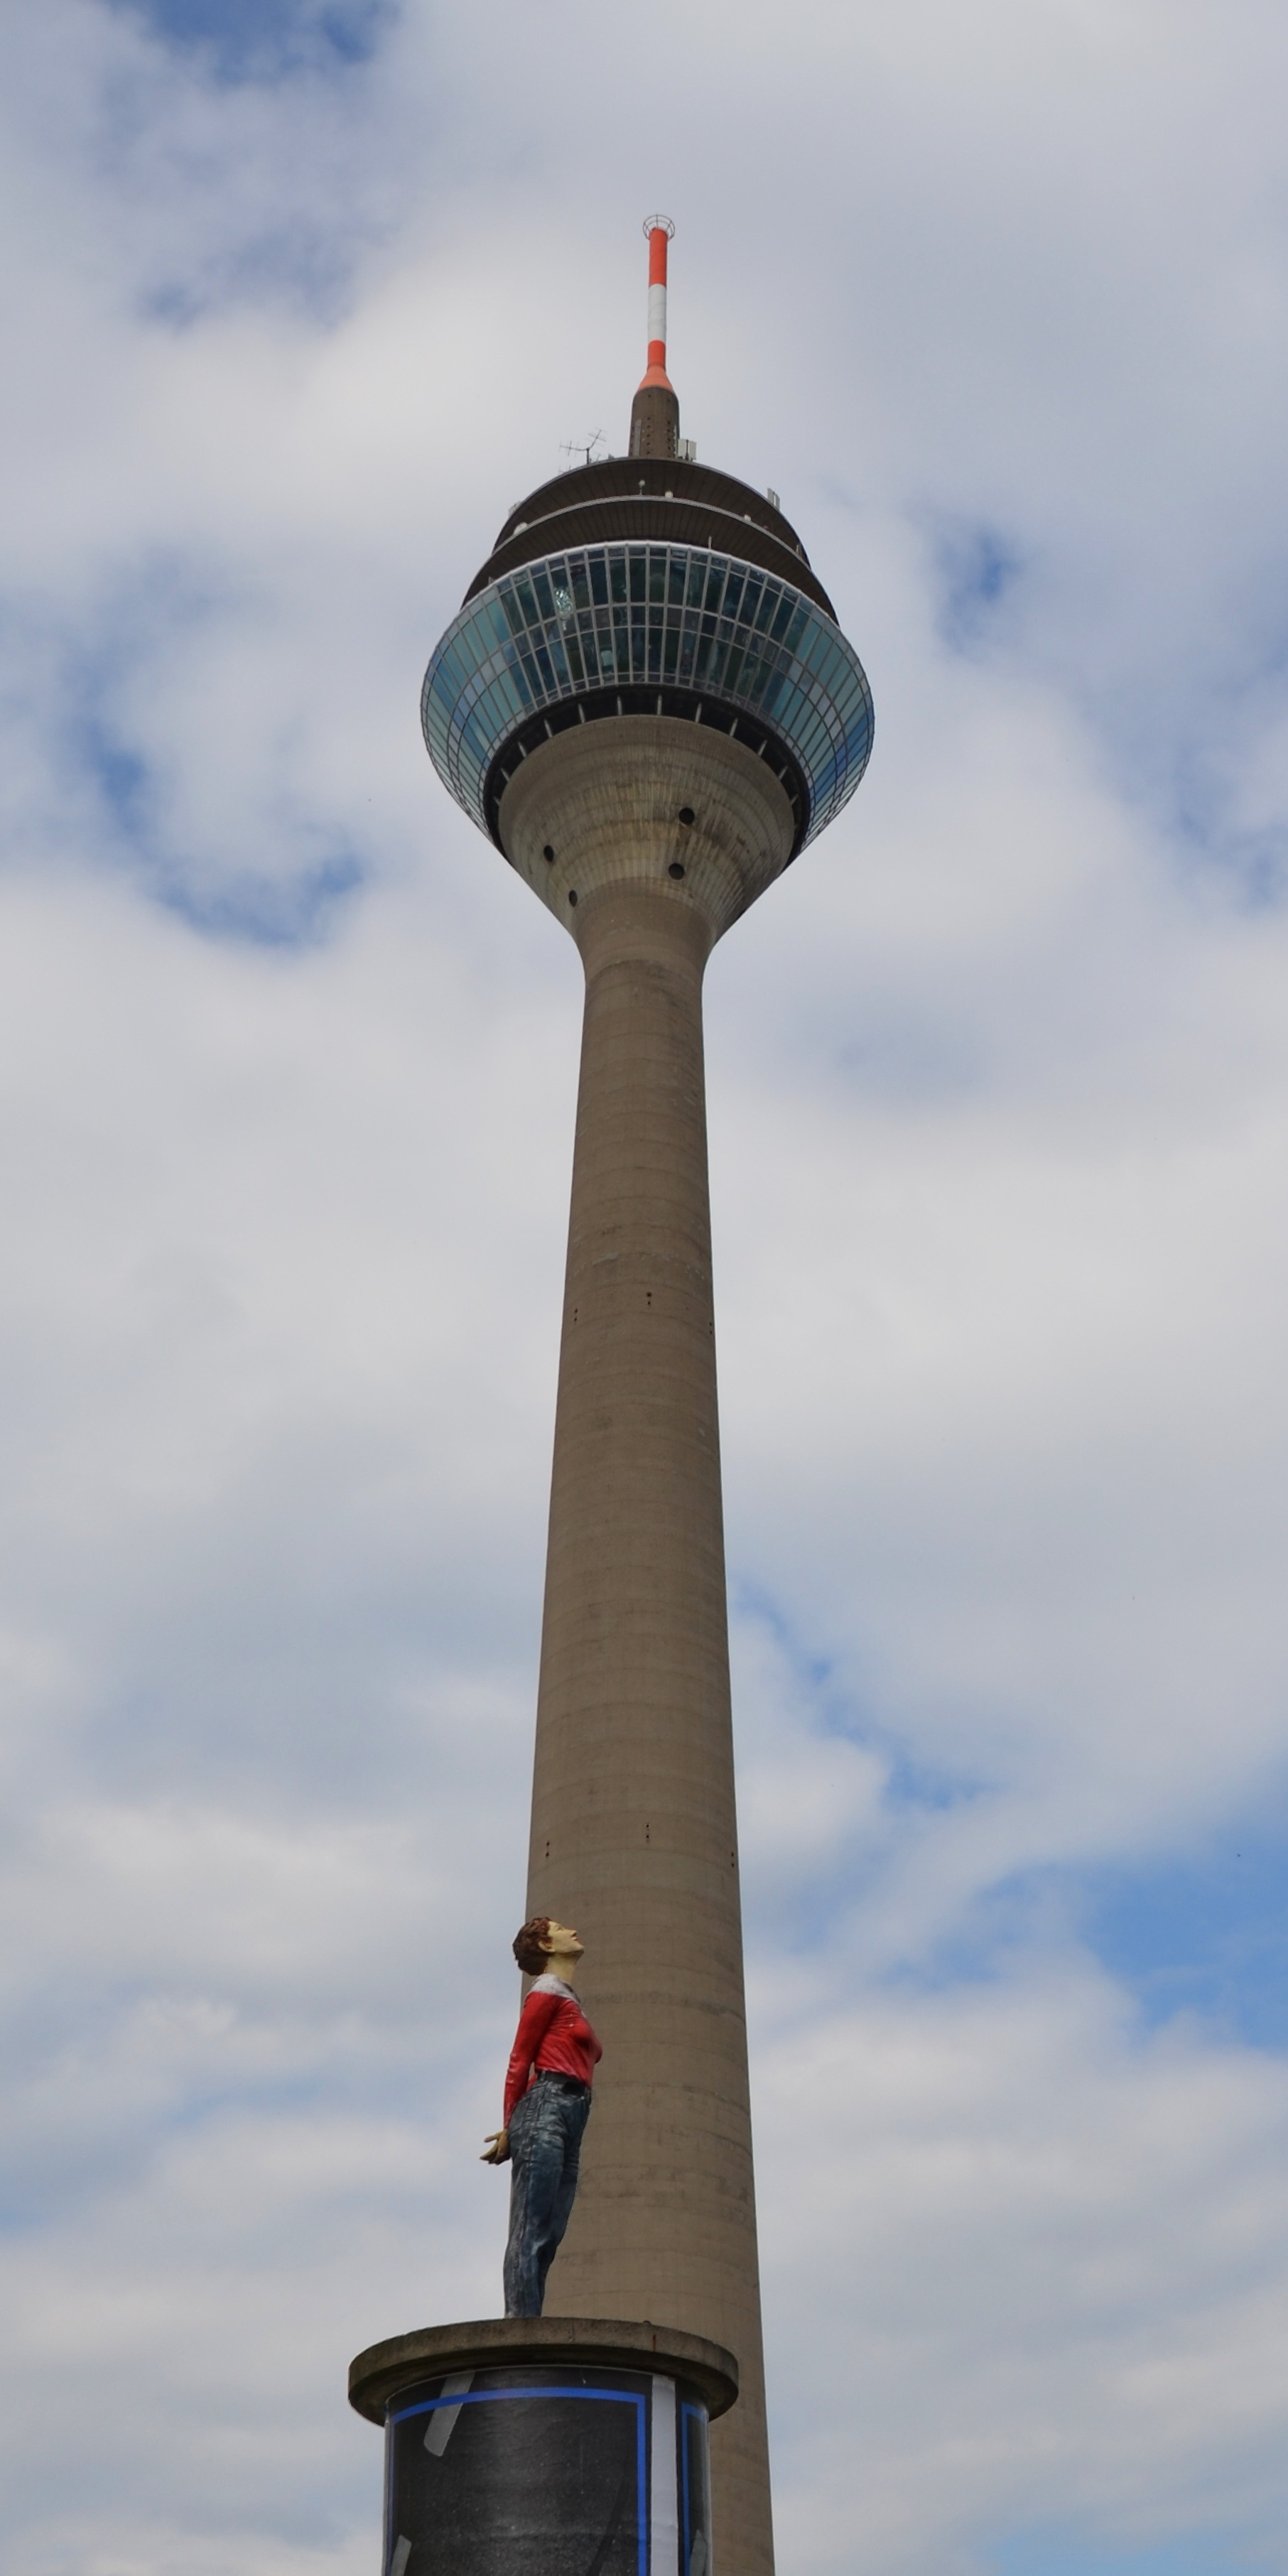
lighthouse, architecture, tower, blue, street light, lighting, modern, art, steeple, dusseldorf, radio tower, control tower, atmosphere of earth